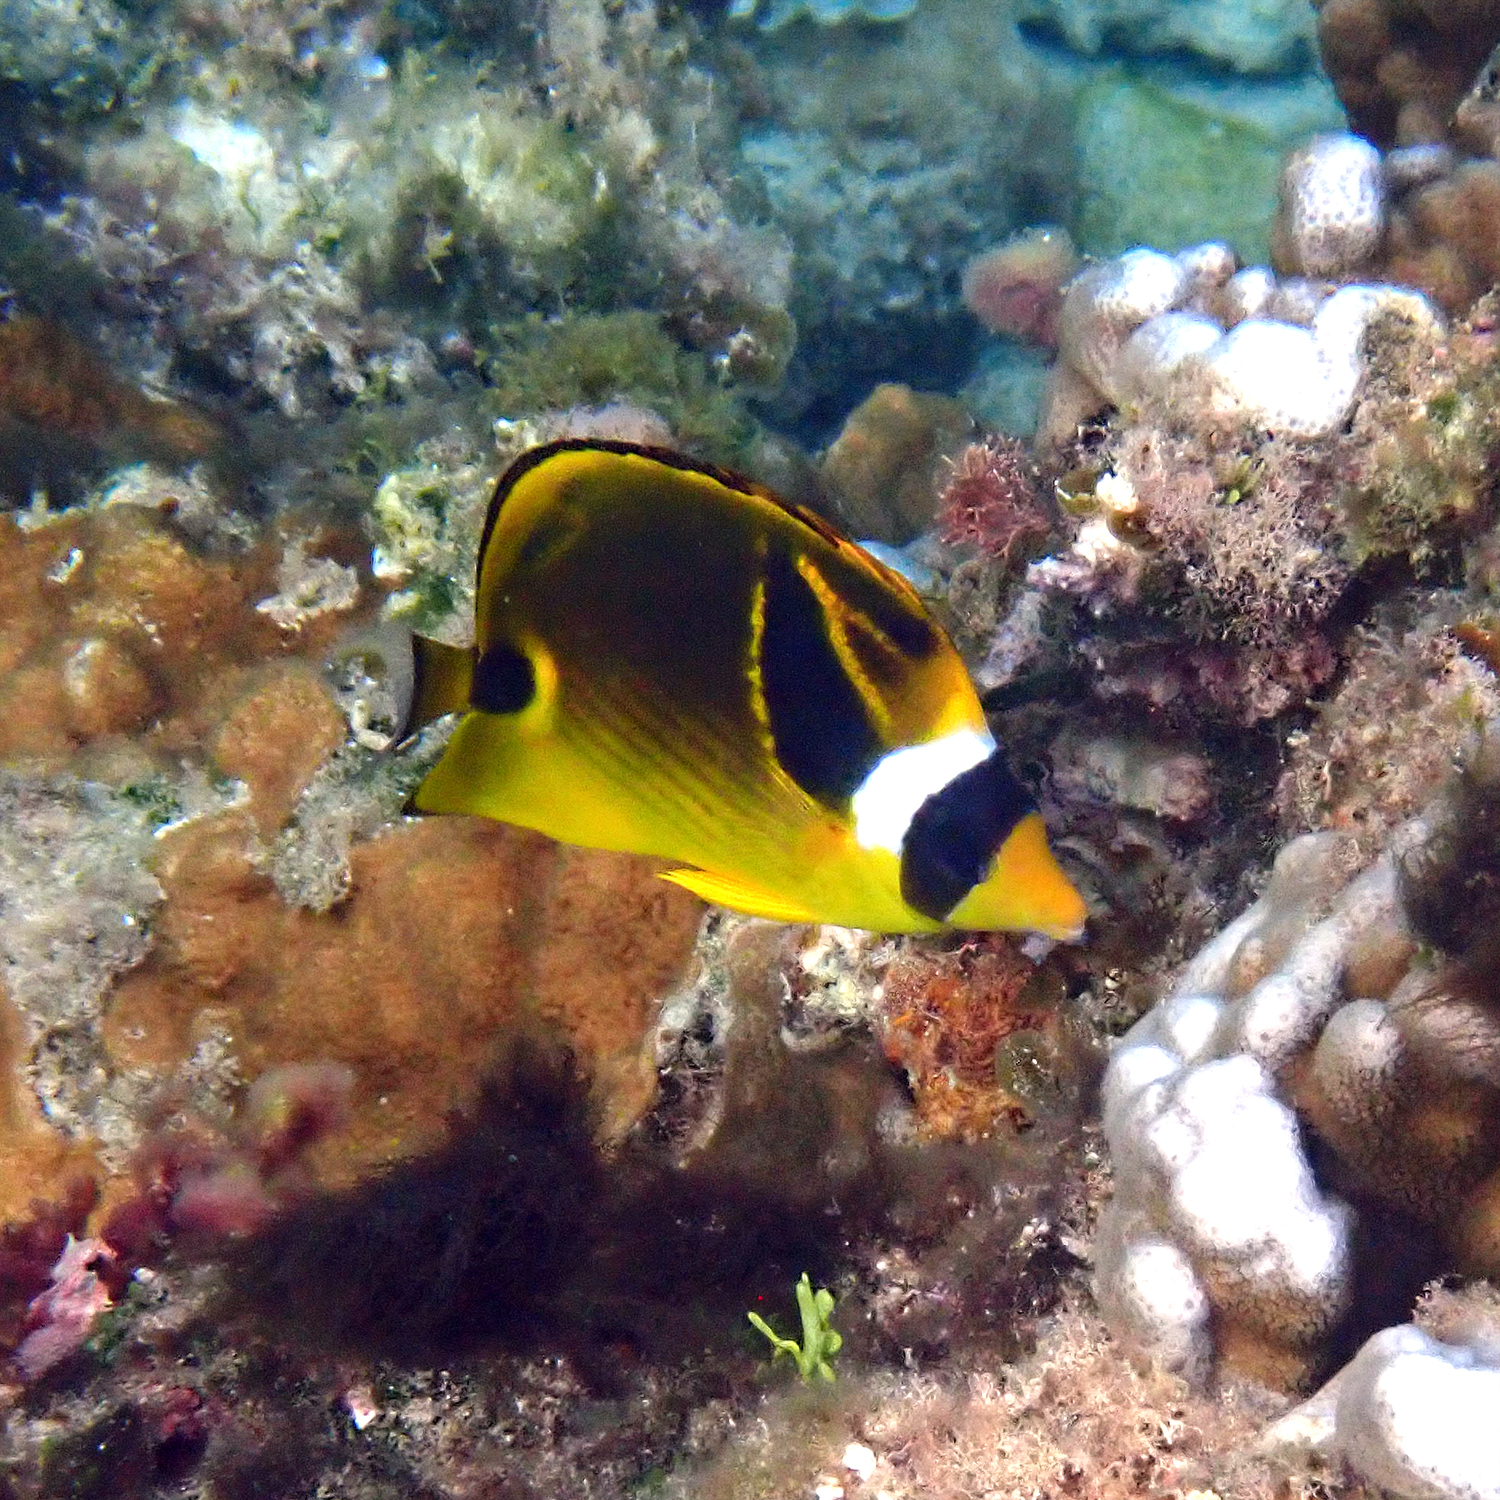
Chaetodon lunula (Raccoon Butterflyfish)